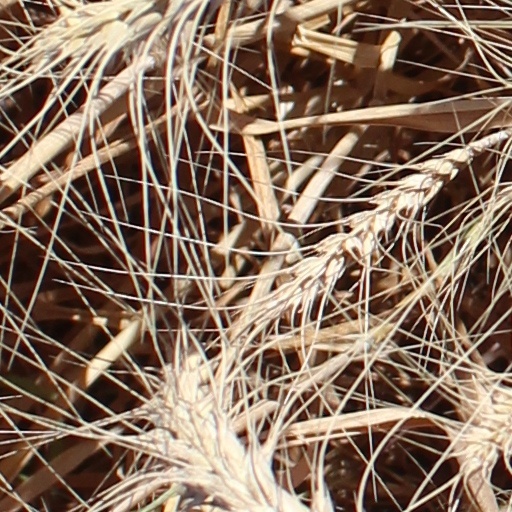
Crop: wheat